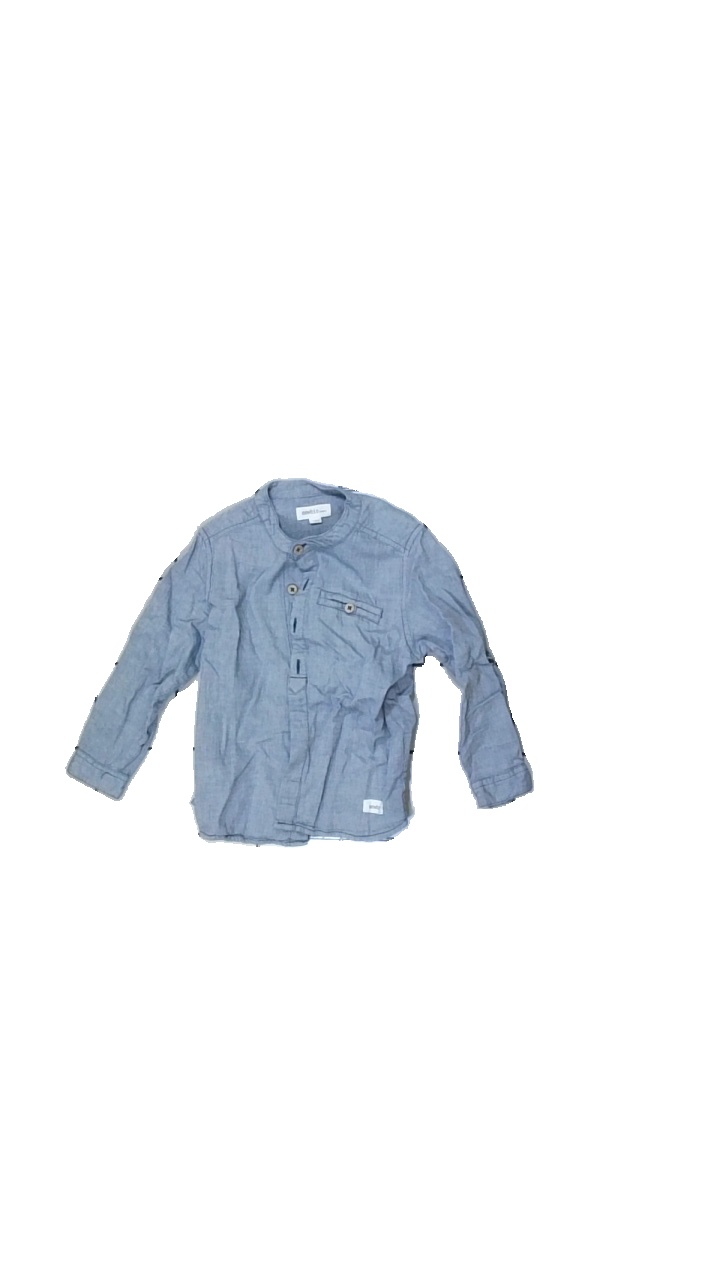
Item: Shirt (Children)
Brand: Newbie (kappahl)
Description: Blue shirt
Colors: Blue
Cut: Regular
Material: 100% Cotton
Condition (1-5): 5
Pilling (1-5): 5
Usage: Reuse
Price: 50-100